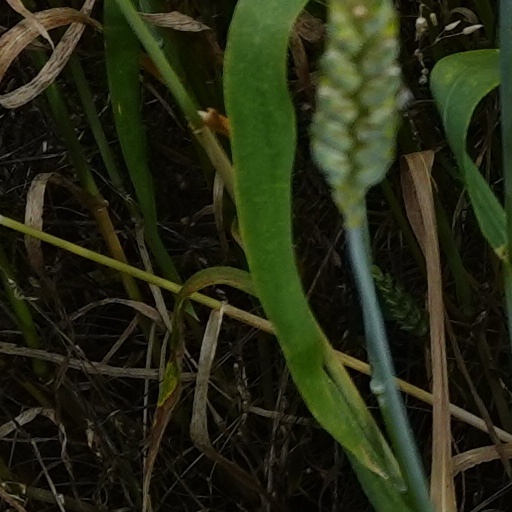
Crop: wheat